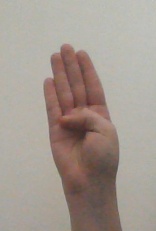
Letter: kaaf